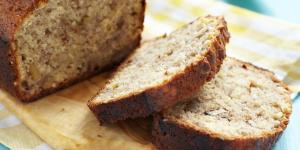
pastel de banano guatemalteco